Sisters of Charity Hospital (Buffalo)

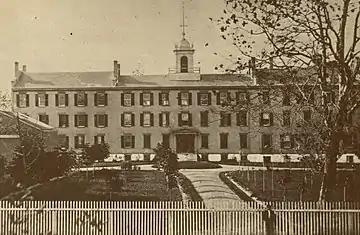
Sisters of Charity Hospital in 1870.

In 1852 and again in 1853, the State gave $7,000 to Sisters of Charity Hospital (equivalent to $414,815 in 2015 dollars) for the hospital expansion and construction of an orphanage. The funding was independent of any State Legislature decision, and was provided in exchange for the hospital providing care for impoverished foreigners. For this service, the hospital also received annual per capita payments from 1851 to 1860 from the State Commissioners of Immigration.